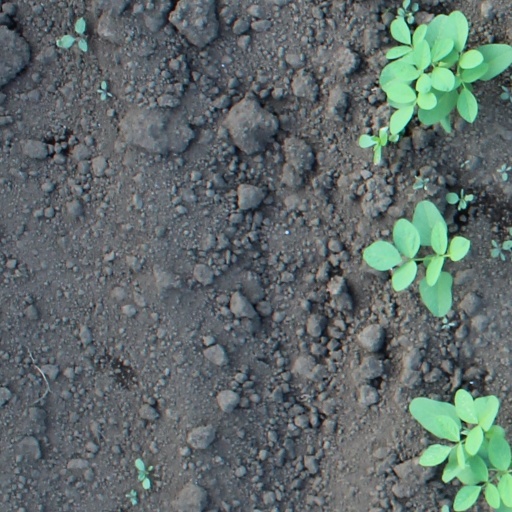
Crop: soybean